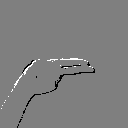
ASL letter: h